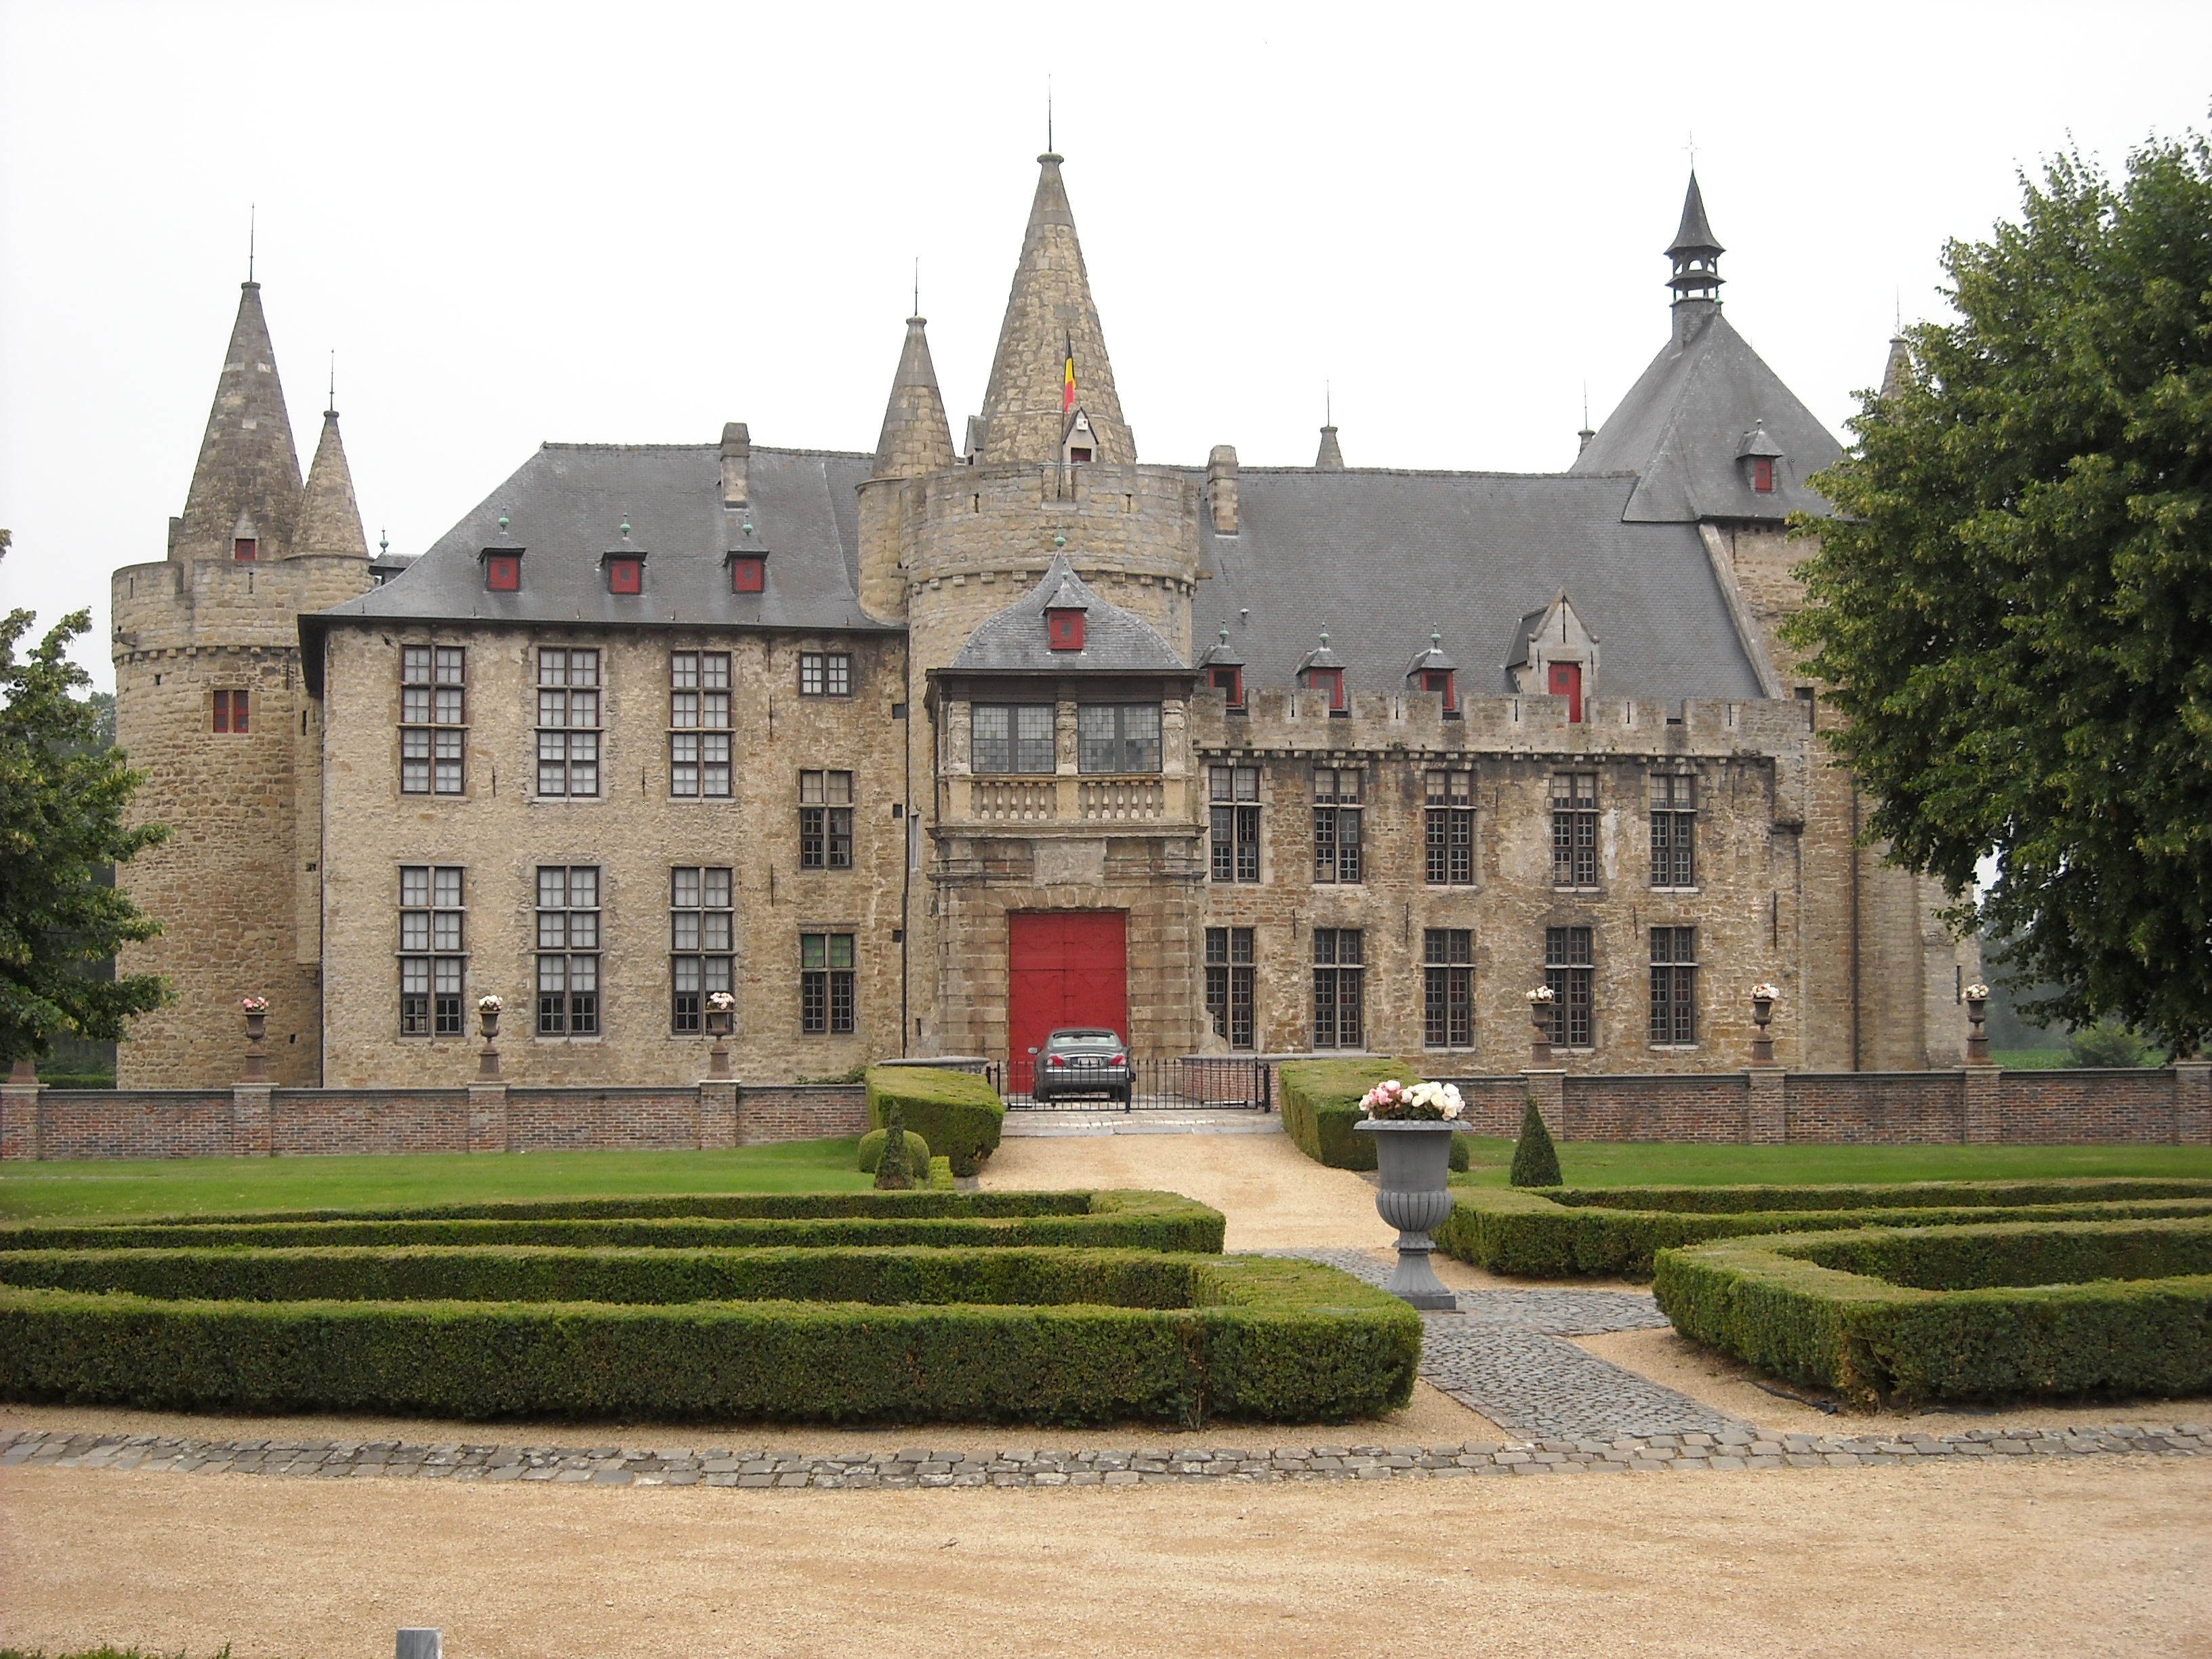
mansion, building, chateau, palace, monument, castle, old building, historic building, belgium, medieval, fortress, towers, monastery, estate, manor house, stately home, historic site, laarne, water castle